John Pinette

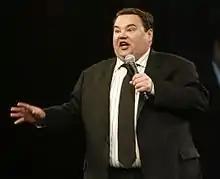
Pinette in 2010

John Paul Pinette (March 23, 1964 – April 5, 2014) was an American stand-up comedian, actor, and Broadway performer. He toured the comedy club circuit beginning in the 1980s and appeared in cinema and on television. Besides stand-up Pinette did various impressions, among them Michael Jackson, The Chipmunks, Elvis Presley, Gollum from "The Lord of the Rings", Hervé Villechaize (Tattoo from "Fantasy Island"), an Ewok, actor Marlon Brando (notably Brando's role in "The Godfather)", as well as a range of regional accents. He occasionally sang in his stand-up routines, working in songs such as "Over the Rainbow" from "The Wizard of Oz", "Will You Be There" from "Free Willy", and "Don't Cry for Me Argentina".